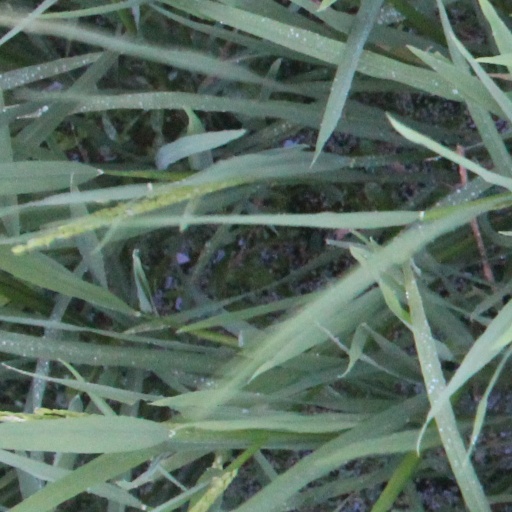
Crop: rice